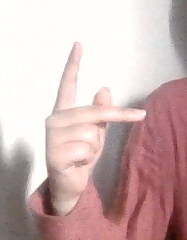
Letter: dha